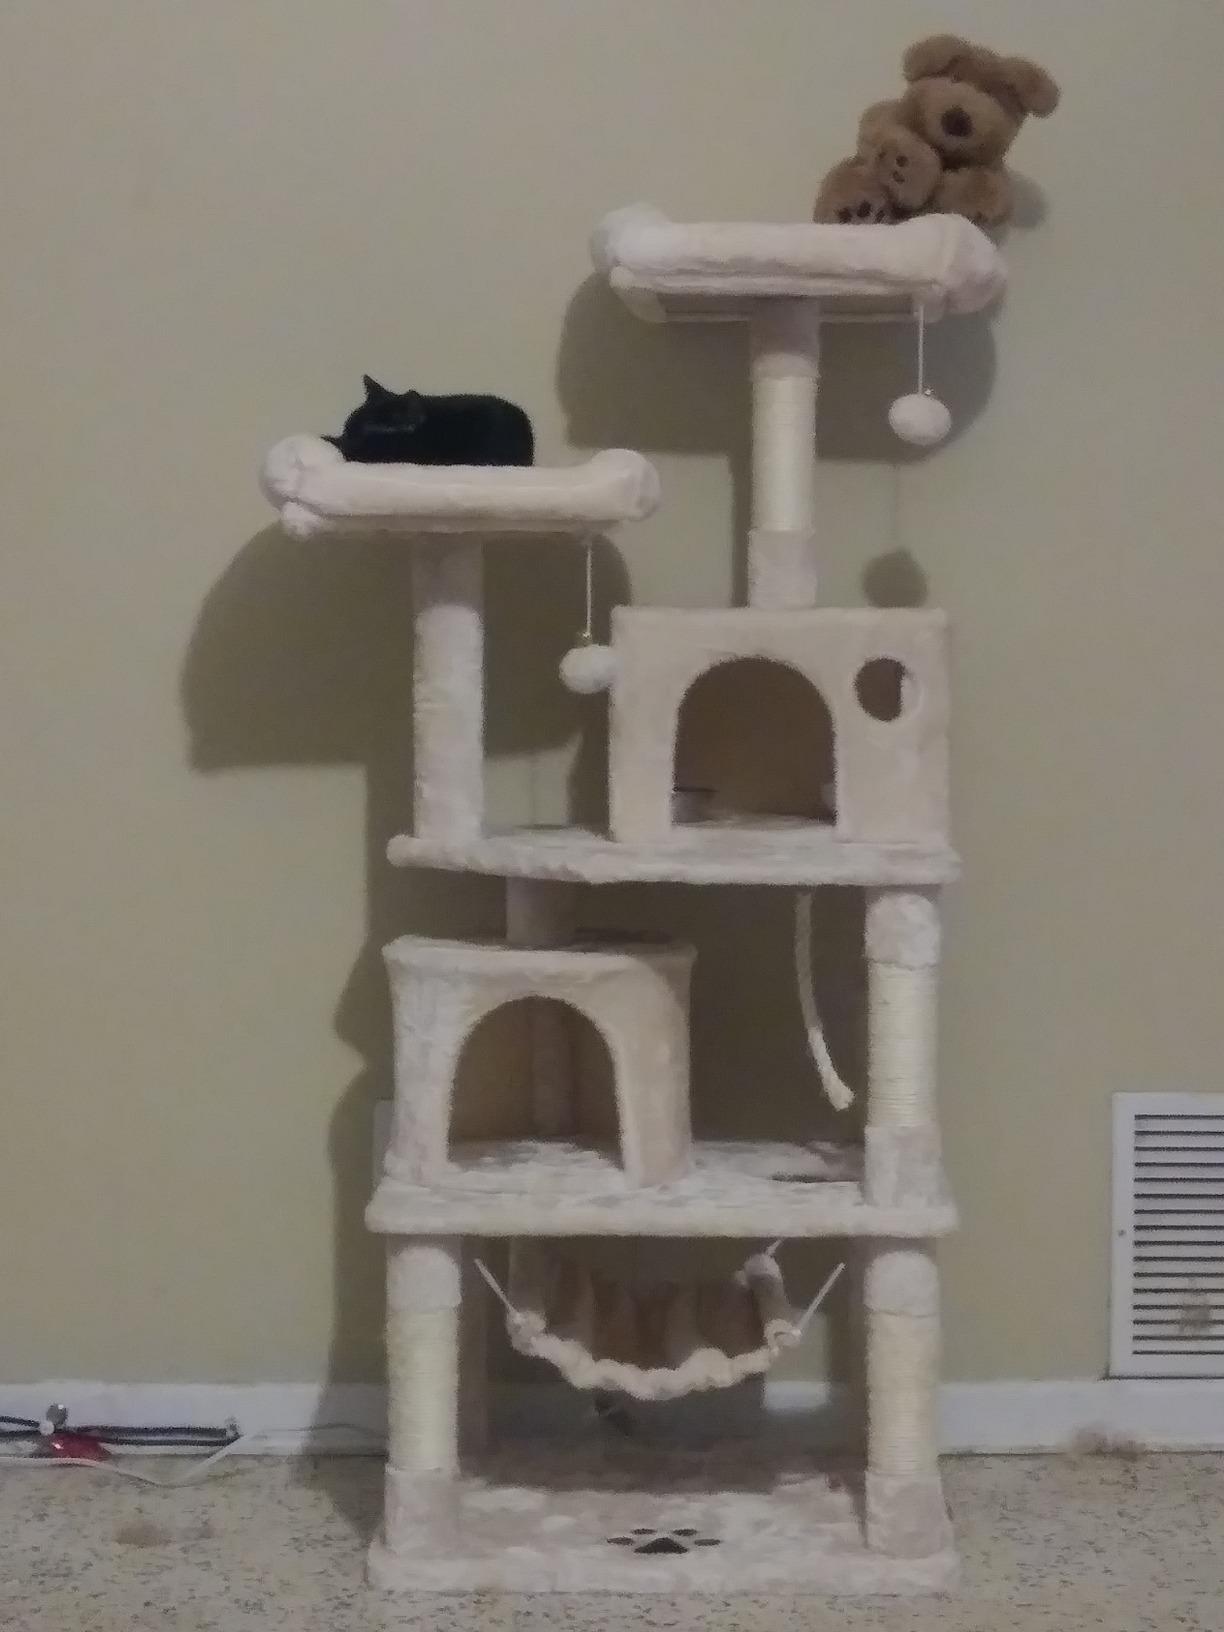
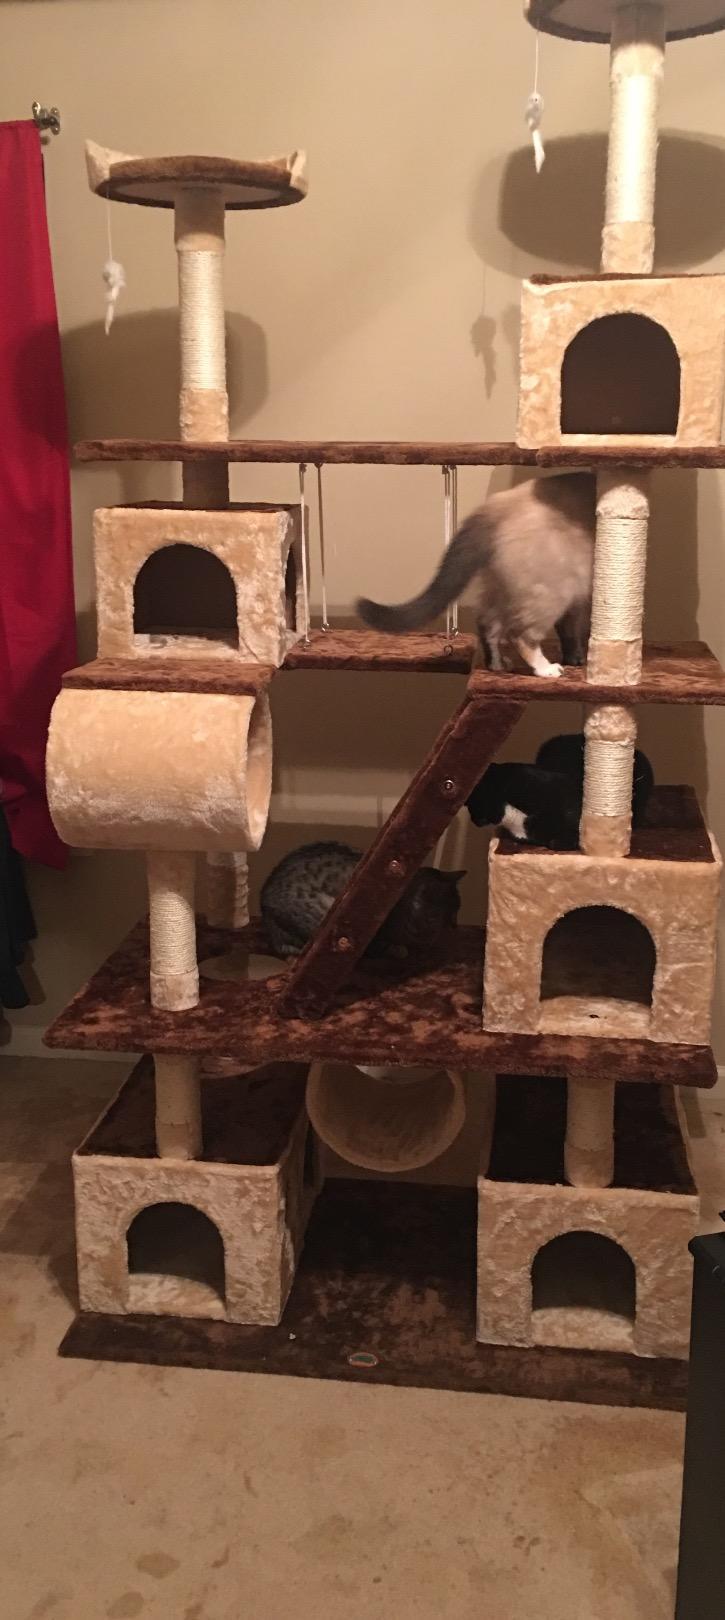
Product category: items_cat tree
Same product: no